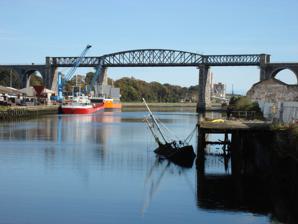
Building: Boyne Viaduct
Country: Ireland
Year built: 1855
Bridge in Drogheda Boyne Viaduct Irish : Tarbhealach na Bóinne Coordinates 53°43′00″N 6°20′15″W / 53.7167°N 6.3375°W / 53.7167; -6.3375 Carries Belfast-Dublin railway line Crosses River Boyne Locale Drogheda Maintained by Iarnród Éireann Characteristics Design Stone arch & Iron truss History Designer John Benjamin Macneill Construction start 1851 Construction end 1855 Location The Boyne Viaduct ( Irish : Tarbhealach na Bóinne ), a 30-metre-high (98 ft) railway bridge , or viaduct , that crosses the River Boyne in Drogheda , carrying the main Dublin – Belfast railway line . History The viaduct was designed by the Irish civil engineer Sir John Benjamin Macneill using new mathematical stress analysis developed just a few years before by William Bindon Blood at Queen's College, Galway . Construction began on the bridge in 1853 and was completed in 1855. It was the seventh bridge of its kind in the world when built, and considered one of the wonders of the age. Before its construction, railway passengers had to make their way through the town of Drogheda from the stations on either side of the River Boyne until the construction of a temporary wooden bridge, which allowed trains to cross the river from May 1853 until the completion of the viaduct. During World War II , the viaduct was identified by the British as being of great strategic importance as part of the British plans for a counter-attack following a German invasion of Ireland. 2005 marked the 150th anniversary of the viaduct, and Iarnród Éireann and the Railway Preservation Society of Ireland ran a special service operated by a steam locomotive between Drogheda railway station and Dundalk . Description 2012 The viaduct comprises twelve stone arches on the south side and a further three on the north. It is located near a tight curve, which necessitates the slowing of trains as they approach. The central Pratt truss bridge was originally made of three iron spans that originally carried two tracks. The interlaced tracks When the bridge was refurbished in the 1930s, new steel girders replacing the ironworks were constructed inside the original bridge before the iron structure was removed. This allowed trains to continue running throughout the renewal process; however, the new bridge was no longer wide enough to carry two tracks. The northbound and southbound tracks were interlaced so that one rail lay between the tracks in the opposite direction, as points and a single track would have required a signal cabin on the north side of the viaduct. In 1932, the three spans over the river were replaced with the current iron trusses. These were built by the "Motherwell Bridge Engineering Company" with G.B. Howden as the chief engineer. When the tracks were relaid in the 1990s, singling was introduced, and the interlaced tracks were replaced with a single track over the viaduct and points at each side. The structure has been listed by the National Inventory of Architectural Heritage as a heritage structure. Refurbishment Over €6.1m was awarded for the refurbishment of the Boyne Viaduct financed through the European Union’s INTERREG IVA Programme. The project involved several essential refurbishment activities, including steel repairs and full repainting, renewal of work over the viaduct,  waterproofing of the deck, and installation of a new drainage system. The project was officially completed on 7 December 2015. References